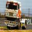
Label: truck